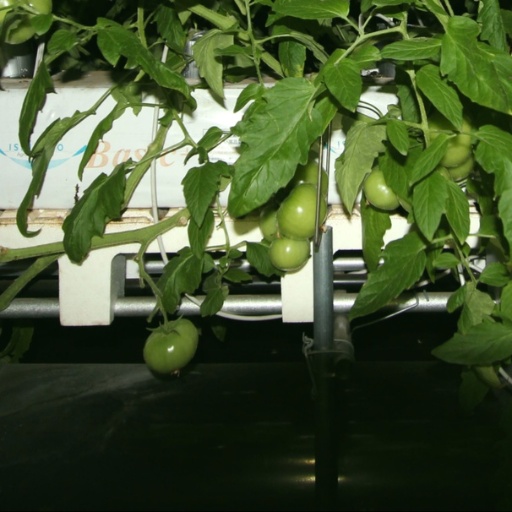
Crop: tomato